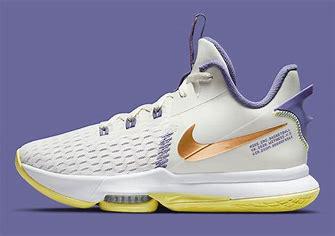
Brand: Nike
Model: Lebron Witness 7